Kathy Szeliga

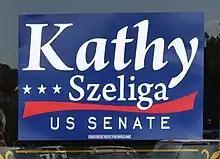
Kathy Szeliga for Senate campaign sign, 2016

Szeliga announced in November 2015 that she would be running for the Republican nomination to replace Senator Barbara Mikulski in the 2016 US Senate election in Maryland. She was the first Republican in the 2016 Senate primary to release ads on television. On April 15, Citizens United announced they had bought $25,000 worth of radio airtime to promote Szeliga ahead of the April 26 primary. Szeliga won the primary on April 26, 2016, and faced Representative Chris Van Hollen in the general election on November 8, 2016, in which she was defeated by a landslide 61% – 36% spread.